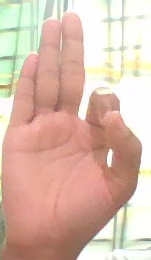
ASL sign: F